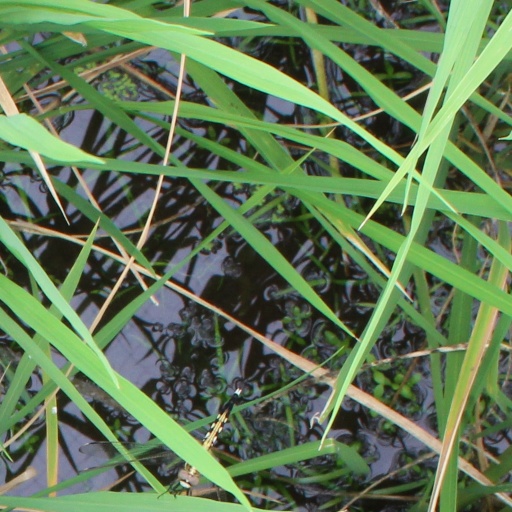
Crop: rice